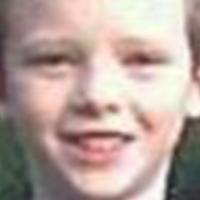
Age group: age 01-10